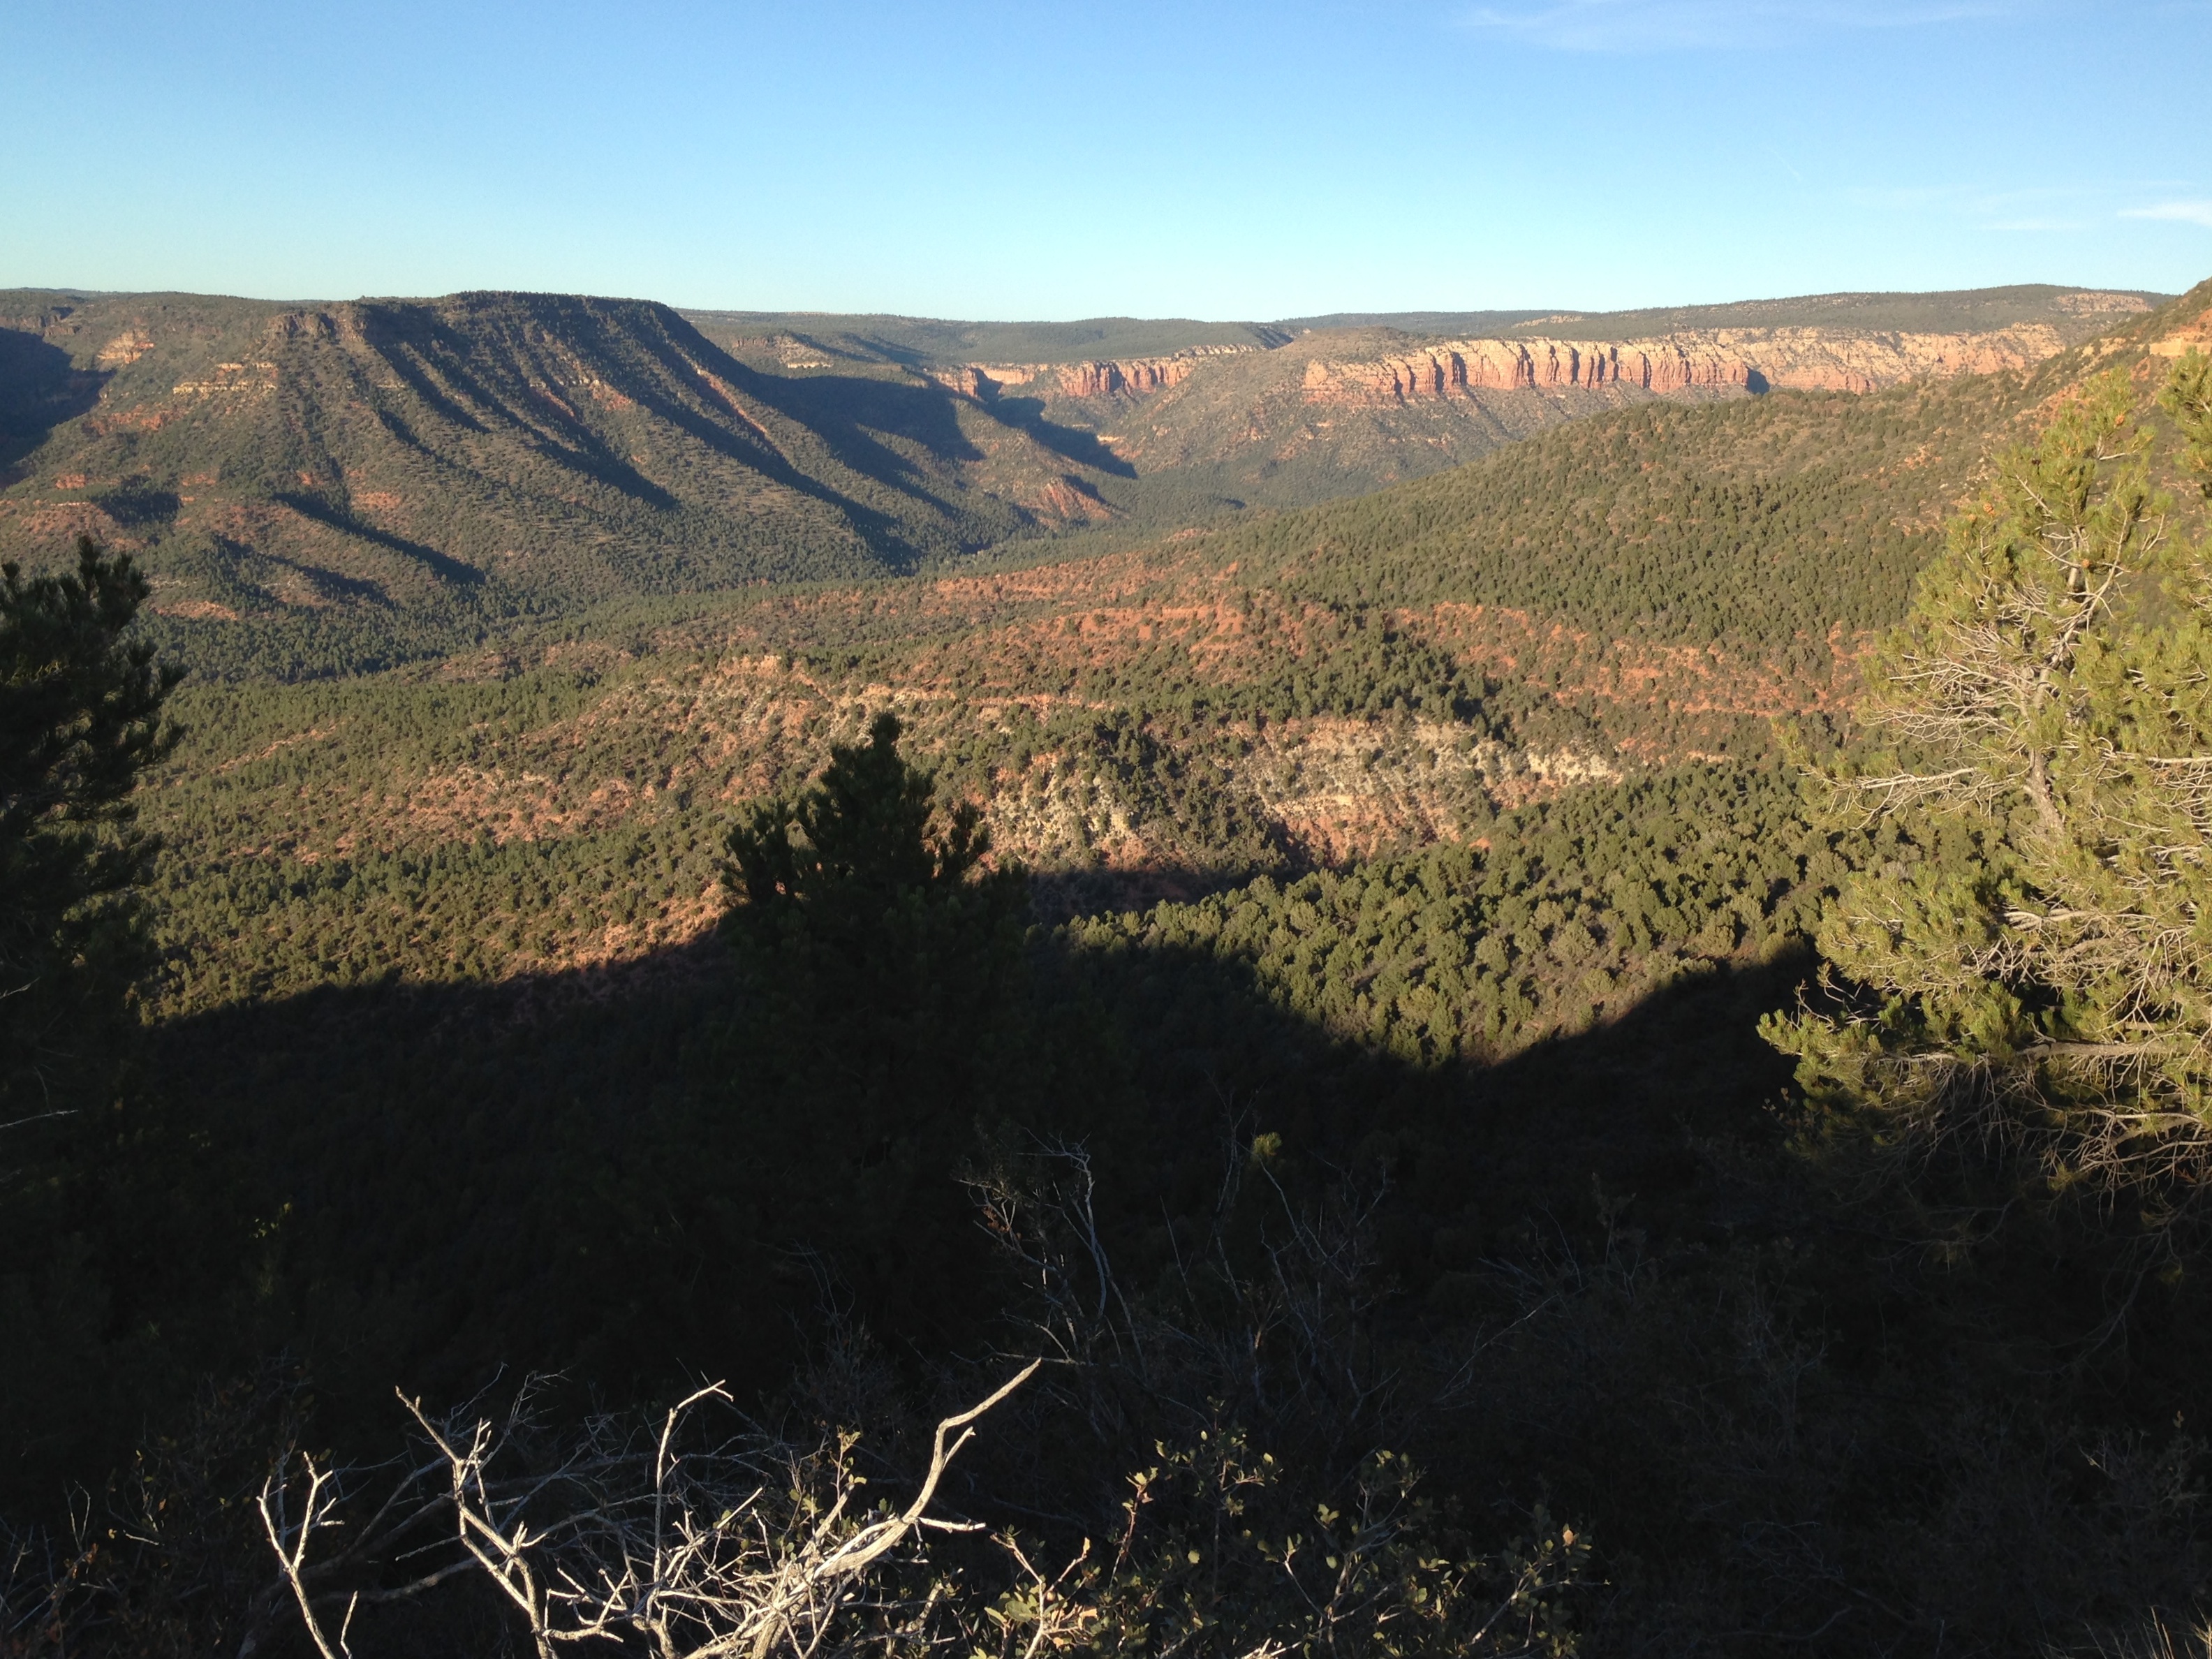
landscape, tree, nature, wilderness, mountain, trail, hill, soil, canyon, terrain, ridge, cool image, geology, badlands, plateau, ecosystem, landform, natural environment, geographical feature, mountainous landforms